Shirley Phelps-Roper

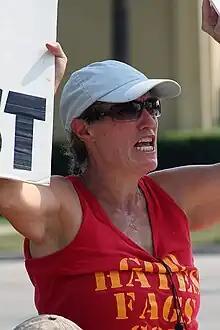
Phelps-Roper in 2007

Shirley Lynn Phelps-Roper ( Phelps; born October 31, 1957) is an American lawyer and political activist. She was the lead spokesperson of the Westboro Baptist Church of Topeka, Kansas, an organization that protests against homosexuality conducted under the slogan "God Hates Fags" until a power struggle within the organization reduced her status.